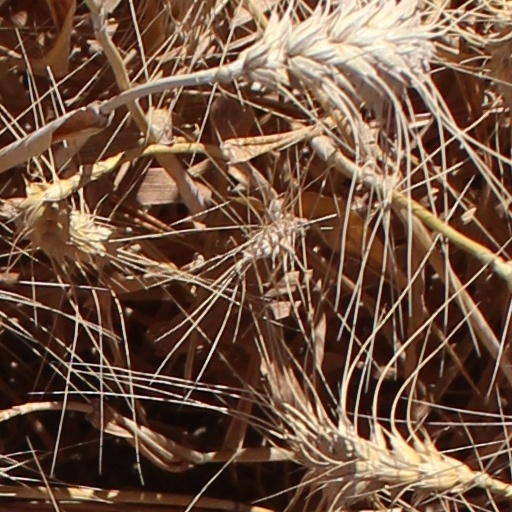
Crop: wheat